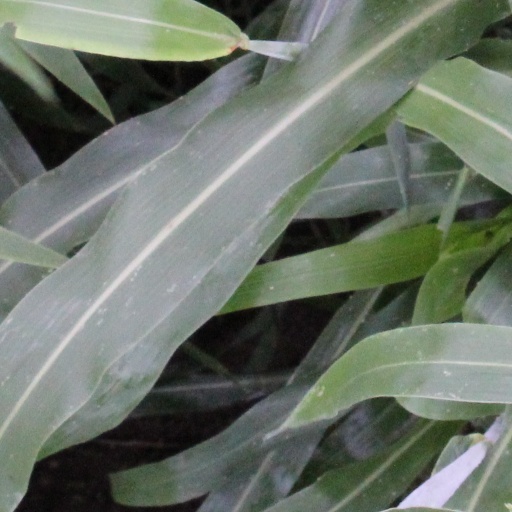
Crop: sorghum